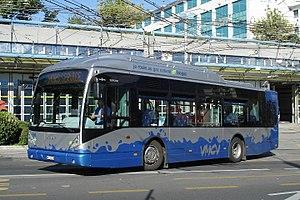
Le Van Hool NewA330 est un autobus urbain et trolleybus fabriqué et commercialisé par le constructeur belge Van Hool depuis 2002.